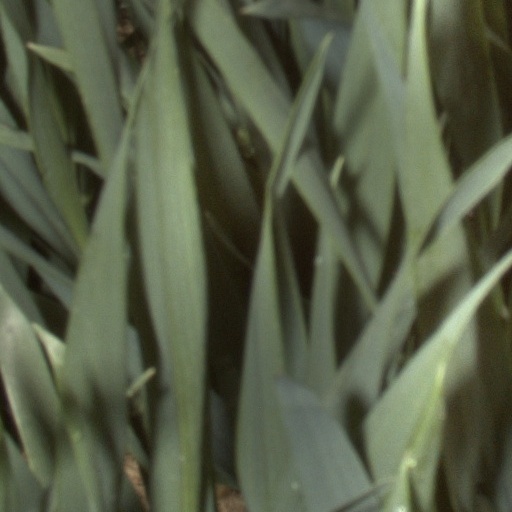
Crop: wheat